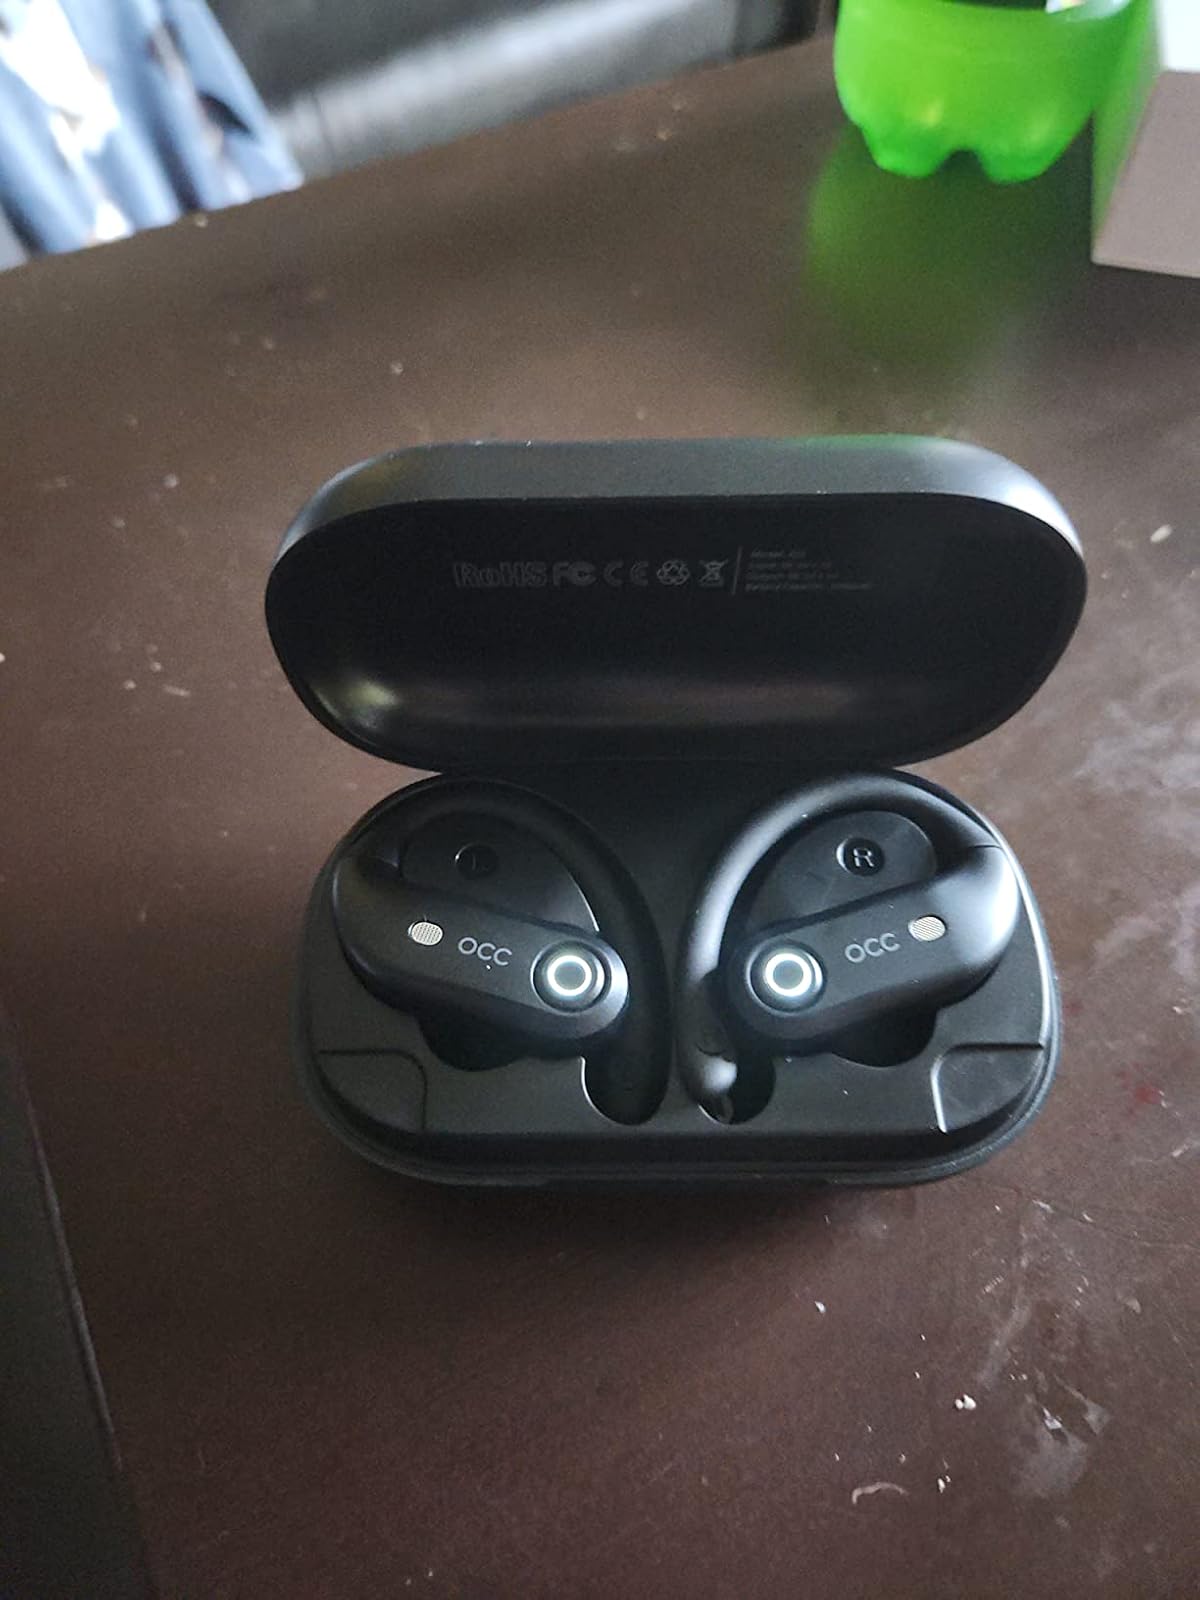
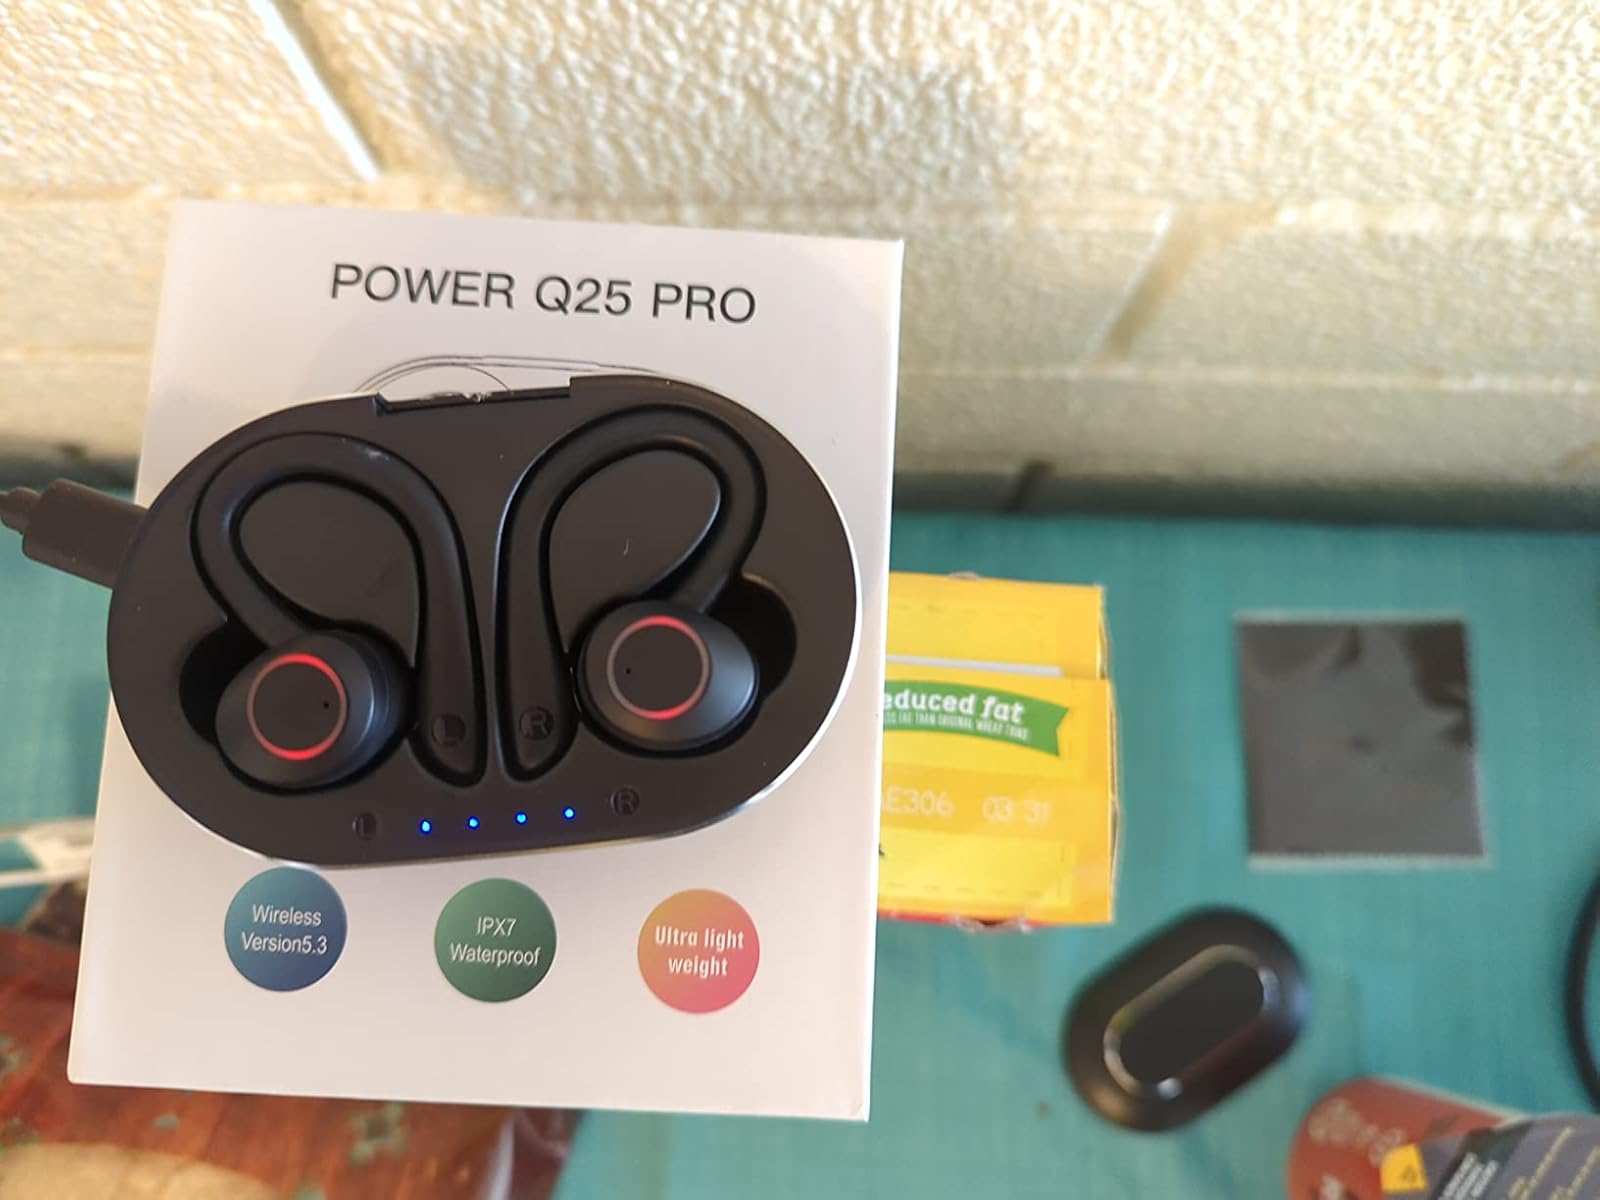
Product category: earbuds
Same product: no